Nova Villa

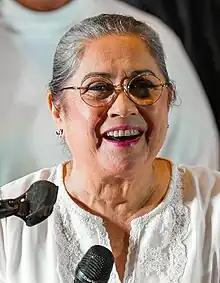
Villa in 2023

Novelita Acosta Villanueva Gallegos (born April 16, 1946), better known by her stage name, Nova Villa, is a Filipino actress. Known primarily as the "Goddess of Comedy", she is regarded as one of the pillars in Philippine entertainment and is celebrated as one of the greatest Filipino comedians of all time. She has since appeared in over 150 films and has been prominent in situational comedies such as "Chicks to Chicks" (1971-1991), "Home Along Da Riles" (1992-2003) and "Pepito Manaloto" (2010-present).